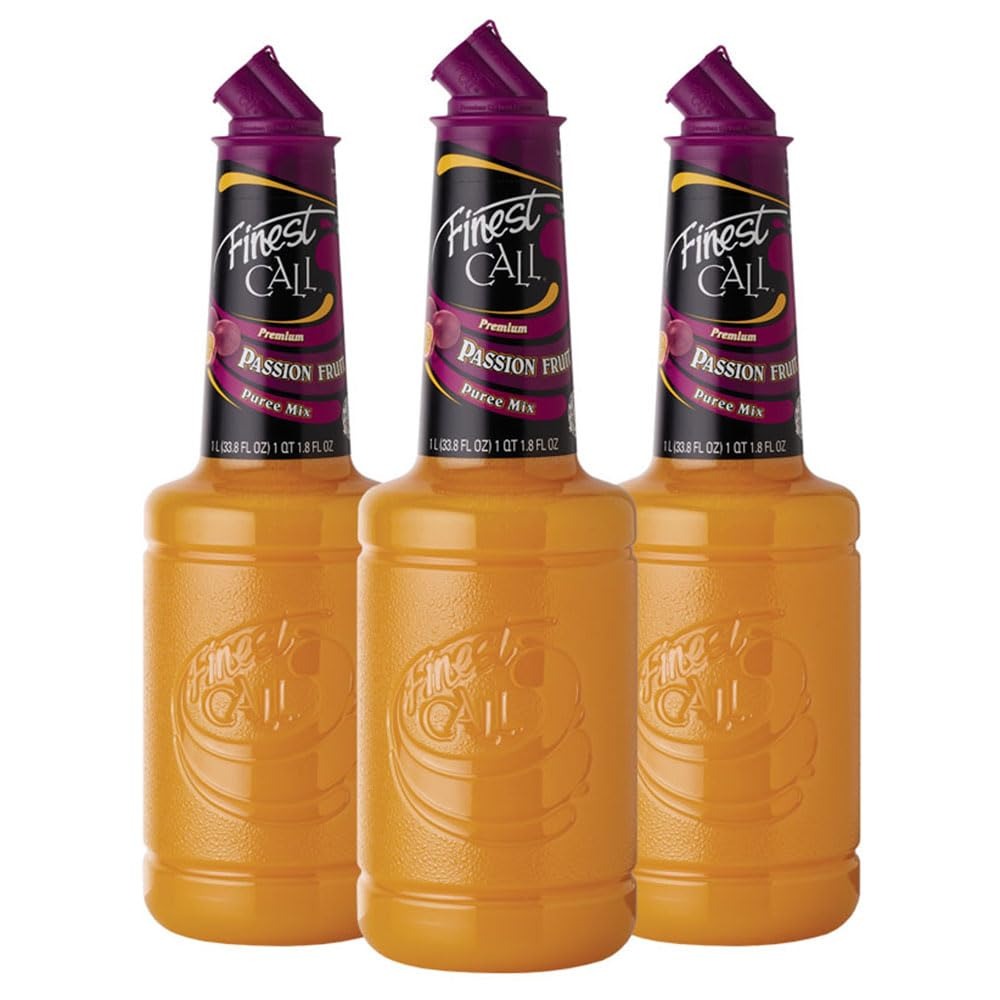
Item Name: Finest Call Premium Passion Fruit Puree Drink Mix, 1 Liter Bottle (33.8 Fl Oz), Pack of 3
Bullet Point 1: ONLY THE BEST: The passion fruit selected for Finest Call Puree Mixes consists of only specially Pasiflora Edulis variety and is harvested within a very narrow time frame in Ecuador in order to guarantee peak flavor and color
Bullet Point 2: PERFECT POUR: Features the patented Finest Call packaging with a new dispensing closure "bartender designed" specifically for precise, high speed pour applications
Bullet Point 3: CONSISTENT & STABLE: 100% consistent flavor and yield
Bullet Point 4: WHAT THE PROS USE: Finest Call Cocktail Mixes are the highest quality, most bartender-friendly mixes in the world
Bullet Point 5: PERFECTLY PACKAGED: 3-pack of bottles come boxed for safe shipping
Product Description: The Finest Call Premium fruit-intensive puree mixes feature the world's finest fruit and the perfect touch of all natural sweetener, gently-processed to create a burst of unmatched "true to fruit" taste and aroma for Daiquiris, Margaritas, Mojitos, Martinis, Teas, Smoothies, Lemonades, Margaritas and more.<br><br>Spark your passion with this exotic blend of Ecuadorian Pasiflora Edulis passion fruit puree. The authentic flavor of this fruit yields a powerful combination that is both tart and revitalizing.<br><br>Includes a 6-pack of Finest Call Premium Passion Fruit Puree Drink Mix boxed for safe shipping.
Value: 101.4
Unit: Fl Oz

Price: 14.99